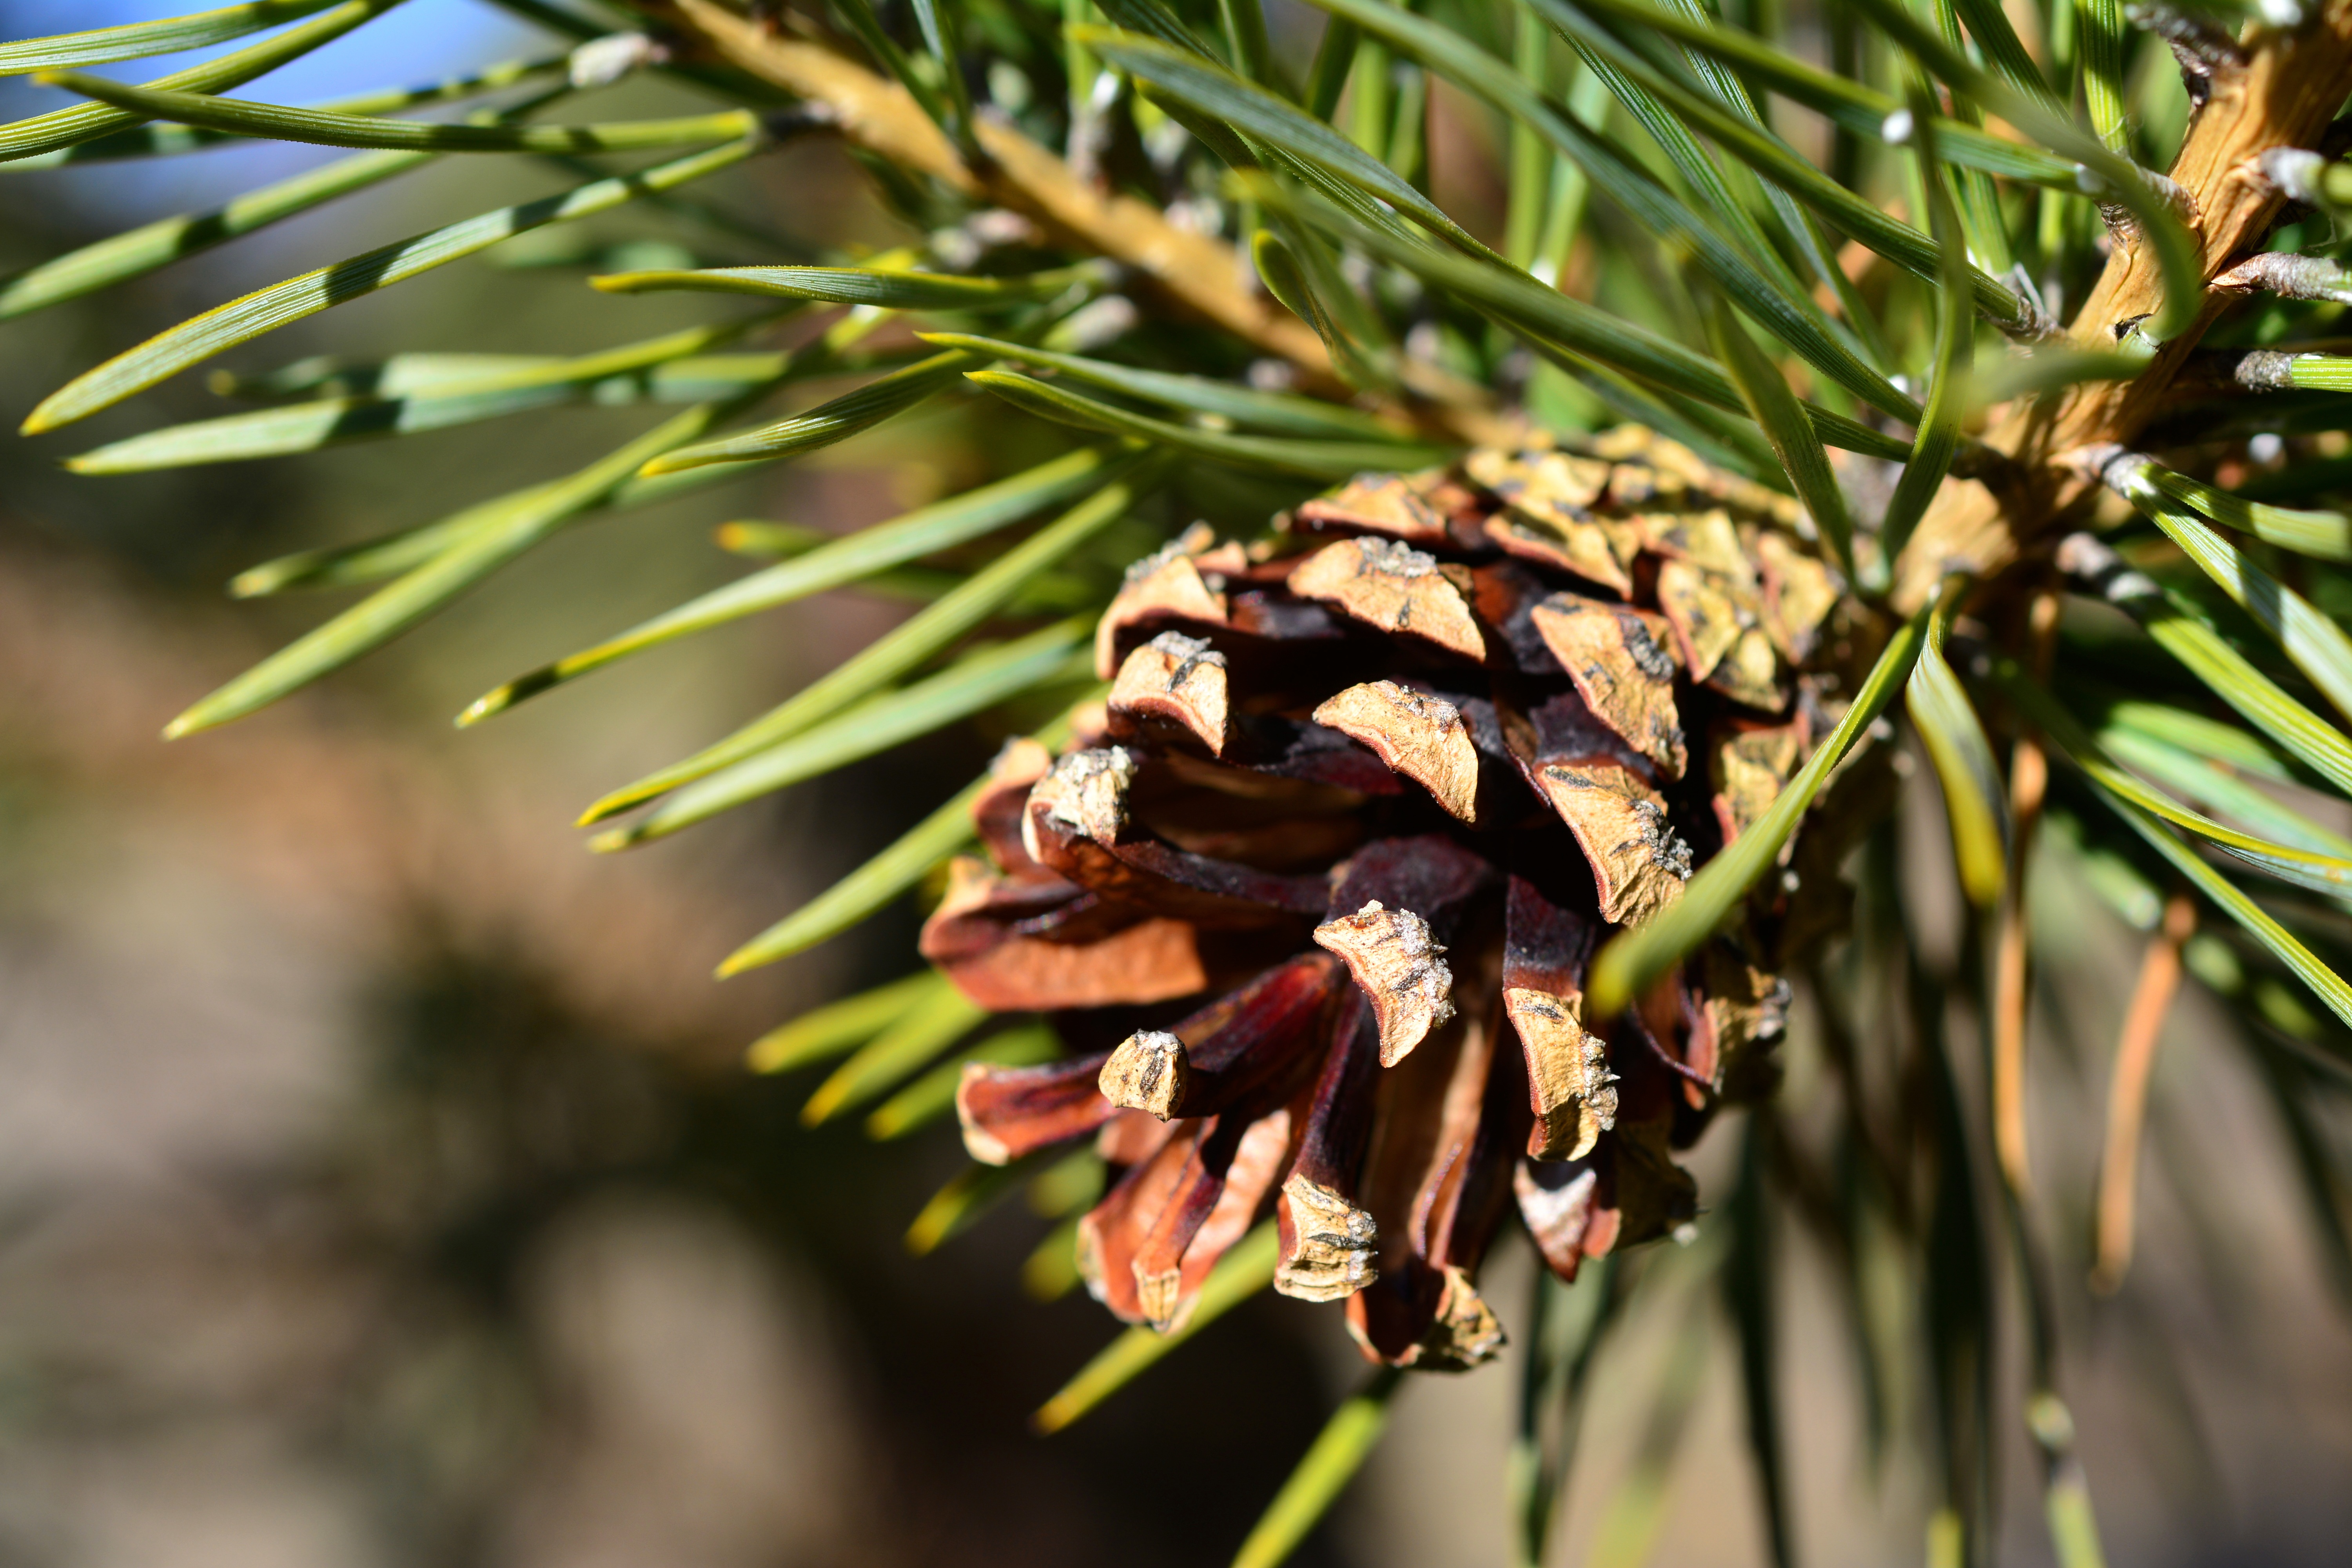
tree, forest, branch, plant, leaf, flower, pine, evergreen, cone, botany, christmas, fir, flora, fauna, twig, pine cone, conifer, spruce, shrub, needles, larch, flowering plant, pine family, woody plant, land plant, arecales, conifer cone